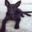
Label: dog